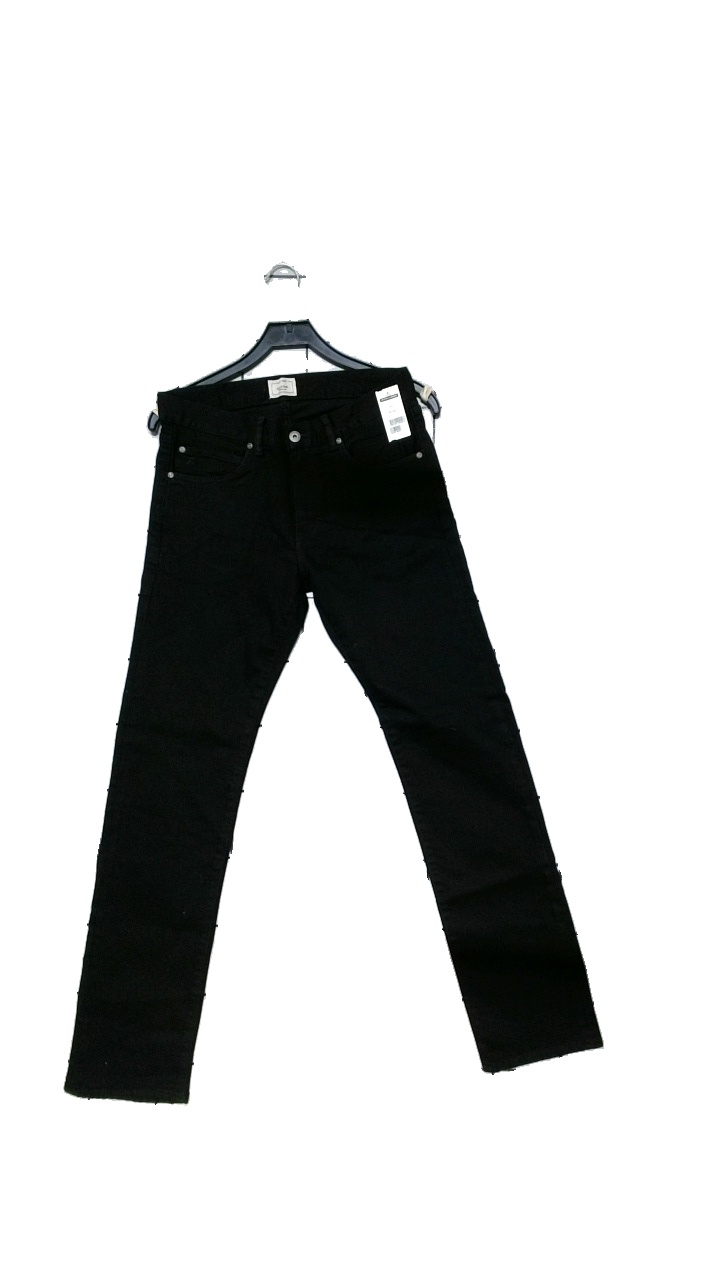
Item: Jeans (Unisex)
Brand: East West
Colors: Black
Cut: Regular
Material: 99% cotton, 1% elastane
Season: All
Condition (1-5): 4
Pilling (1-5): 4
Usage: Reuse
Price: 50-100